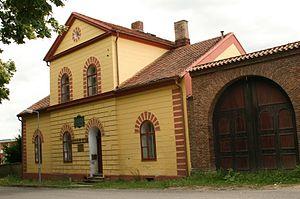
Musée Svatopluk Cech et Jarmila Novotna en Liten Le musée est situé dans des locaux nouvellement construits presbytère mémorable près de l'église. Pierre et Paul, où des expositions permanentes Jarmila Novotna et Svatopluk Cech.Italiano: Museo Svatopluk Cech e Jarmila Novotna in Liten Il museo si trova nella sede di recente costruzione canonica memorabile vicino alla chiesa. Pietro e Paolo, dove mostre permanenti Jarmila Novotna e Svatopluk Cech. Русский: Музей Святополк Чех и Jarmila Новотна в Liteň Музей расположен в недавно построенном здании памятного священника возле церкви. Петра и Павла, где постоянные выставки Jarmila Novotná и Святополка Чеха.Español: Museo Svatopluk Cech y Jarmila Novotna en Liten El museo está ubicado en el recinto de nueva construcción rectoría memorable cerca de la iglesia. Pedro y San Pablo, donde se realizan exposiciones permanentes Jarmila Novotna y Svatopluk Cech.Polski: Muzeum Świętopełk Cech i Jarmila Novotna w liten Muzeum mieści się w nowo wybudowanych lokali niezapomniany plebanii przy kościele. Piotra i Pawła, gdzie wystawy stałe Jarmila Świętopełk Cech i Novotna.